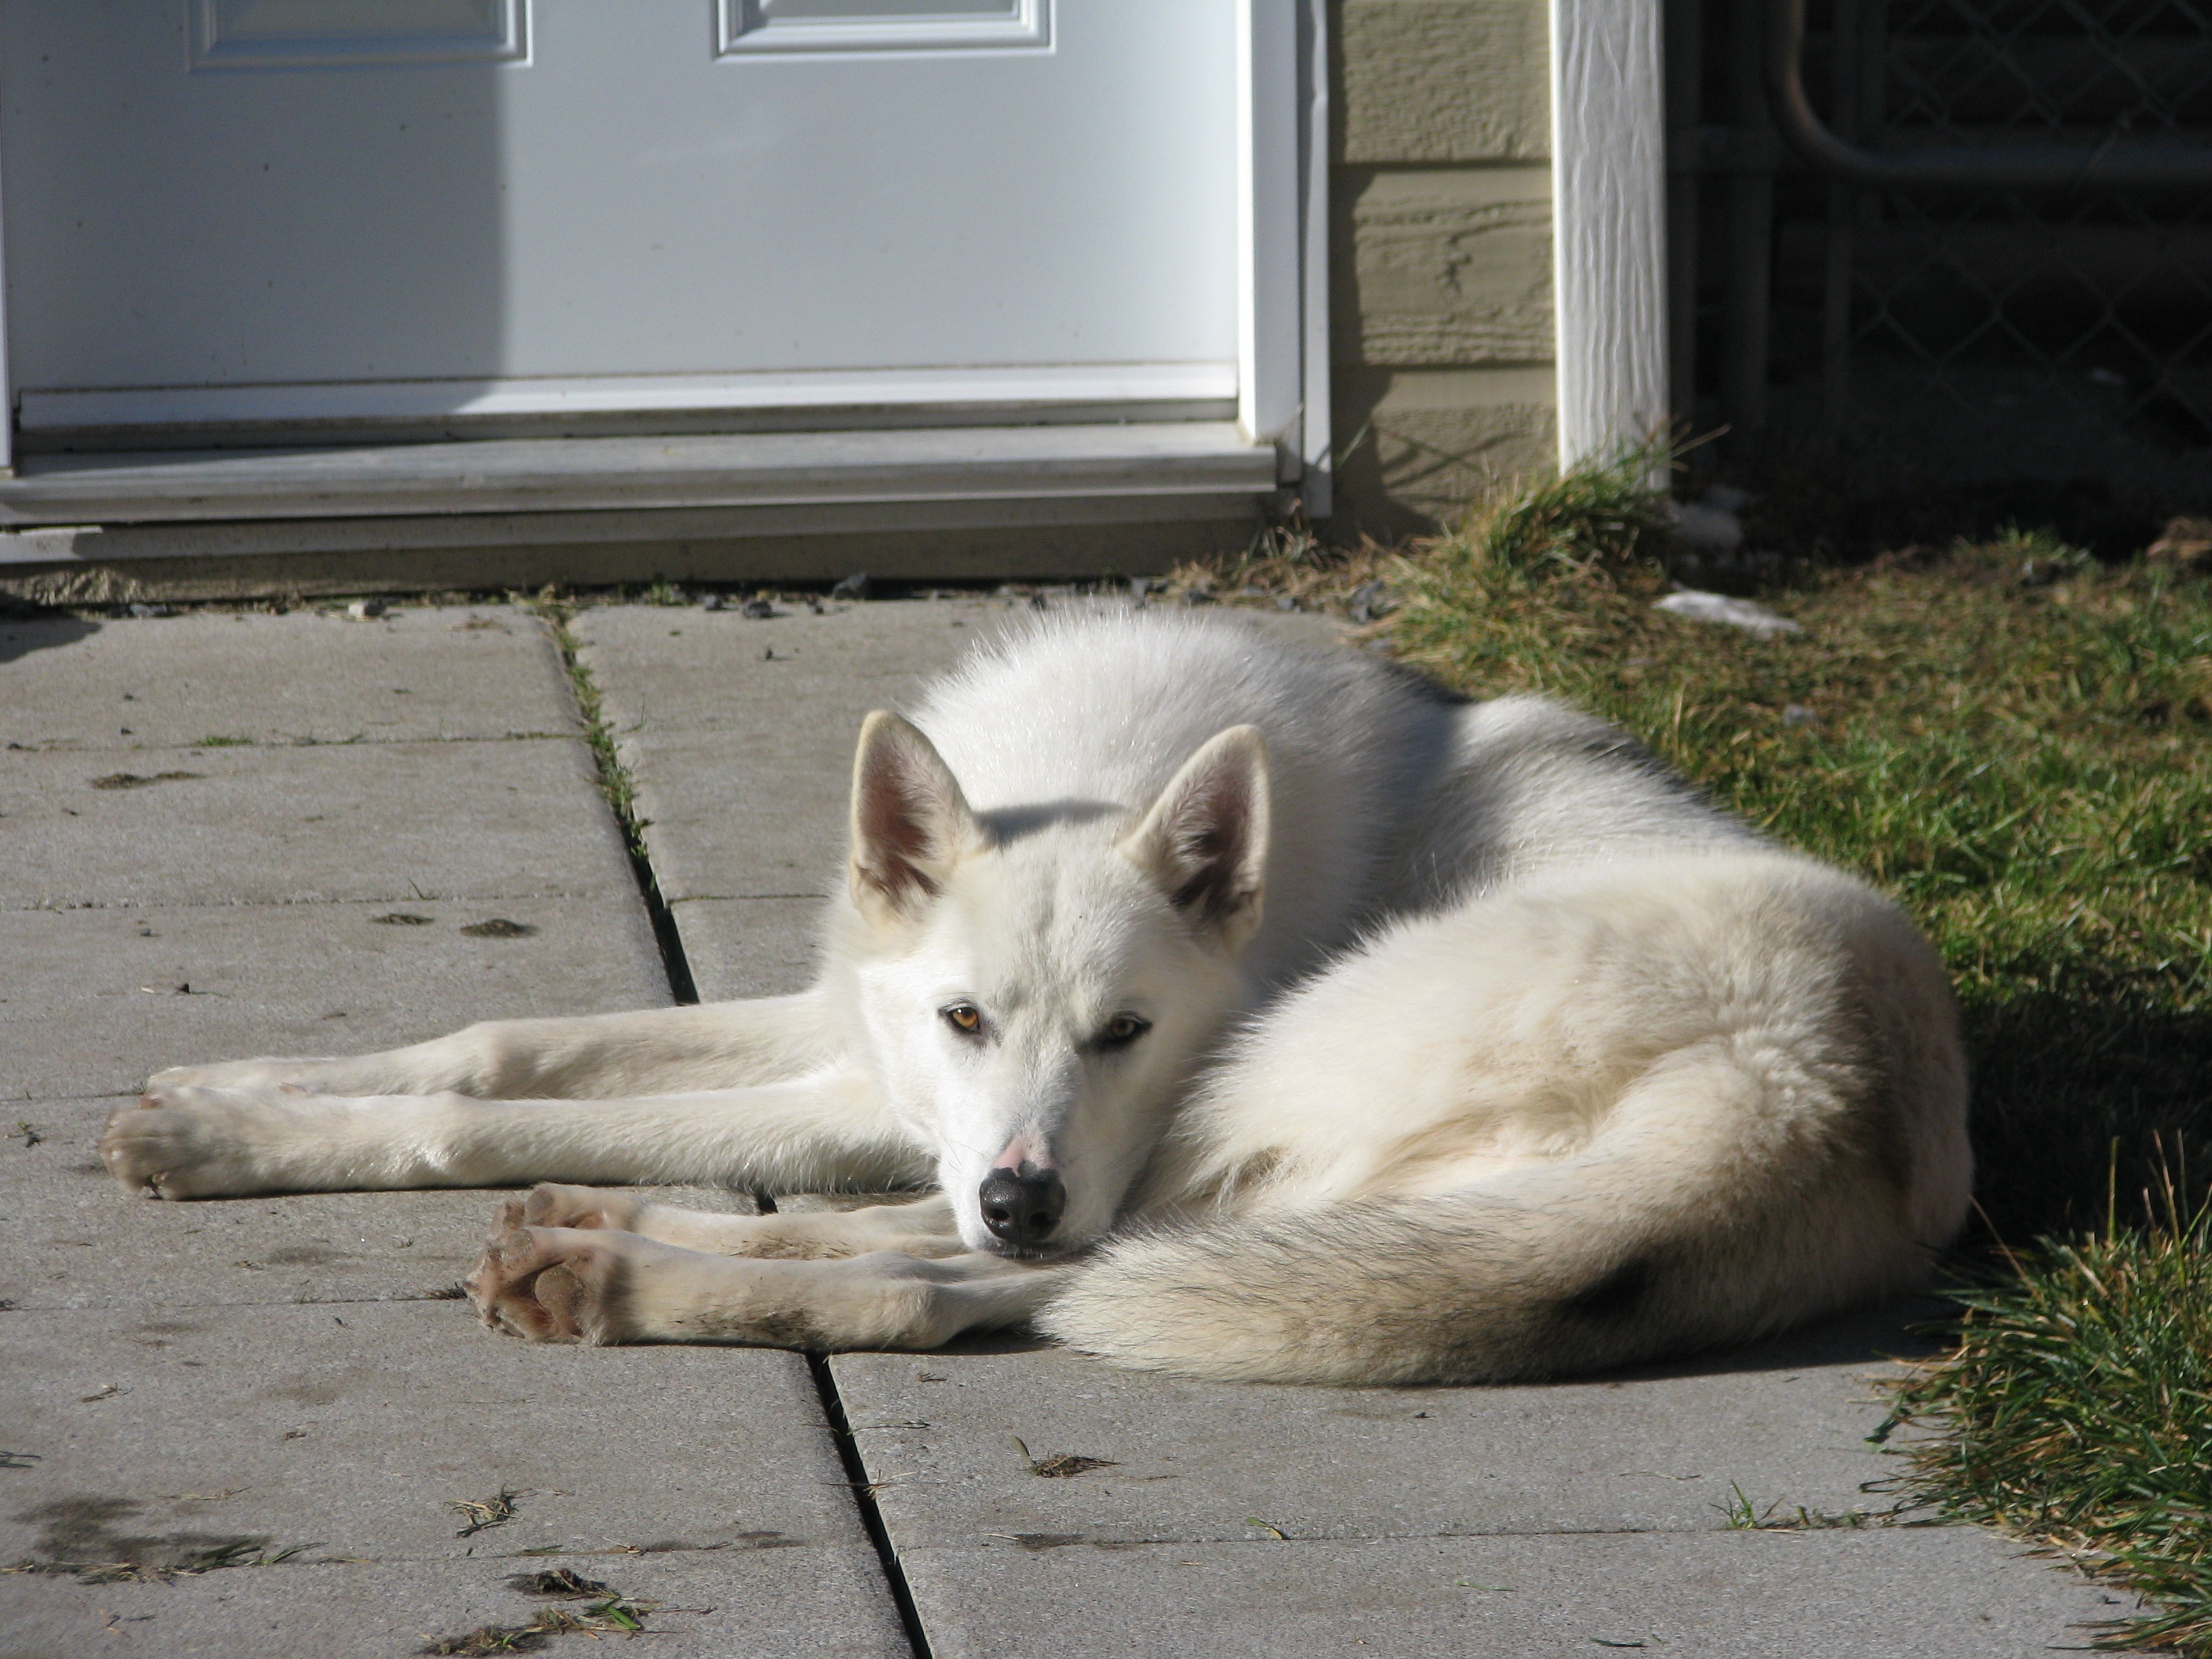
dog, animal, mammal, rest, wolf, vertebrate, quiet, siberian husky, alaskan malamute, dog like mammal, saarloos wolfdog, wolfdog, czechoslovakian wolfdog, dog breed group, greenland dog